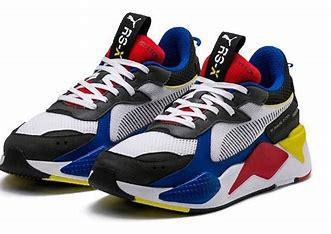
Brand: Puma
Model: Rs